Marie-Galante

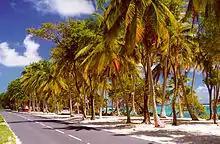
Road and palm trees in Marie Galante

The island has an airfield that is not served by any airline. The connection with the islands of Guadeloupe, Dominica, Martinique and other islands of the Lesser Antilles is made by boat.